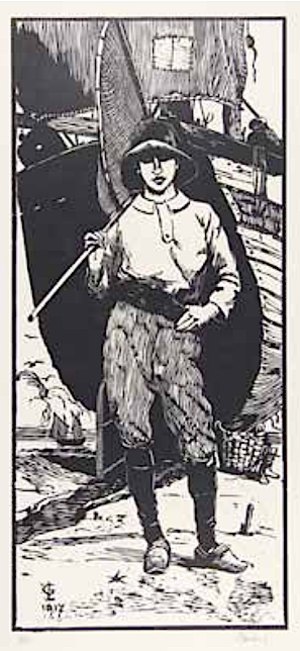
Georges Le Meilleur est un peintre et un graveur français.